Jan van Aken (writer)

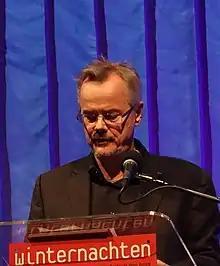
Jan van Aken (2019)

Jan van Aken (Herwen en Aerdt, 9 August 1961) is a Dutch writer, who worked in the cultural sector and in automation. He taught at the Schrijversvakschool in Amsterdam from 2003 to 2018.